Analytical psychology

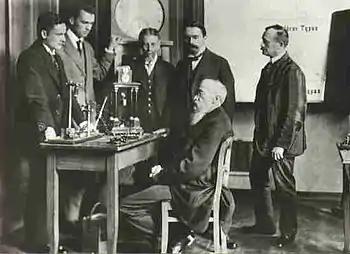
Wilhelm Wundt and associates in 1880

Jung was an adept principally of the American philosopher William James, founder of pragmatism, whom he met during his trip to the United States in 1909. He also encountered other figures associated with James, such as John Dewey and the anthropologist, Franz Boas. Pragmatism was Jung's favoured route to base his psychology on a sound scientific basis according to historian Sonu Shamdasani. His theories consist of observations of phenomena, and according to Jung, it is phenomenology. In his view psychologism was suspect. Throughout his writings, Jung sees in empirical observation not only a precondition of an objective method but also respect for an ethical code which should guide the psychologist, as he stated in a letter to Joseph Goldbrunner: